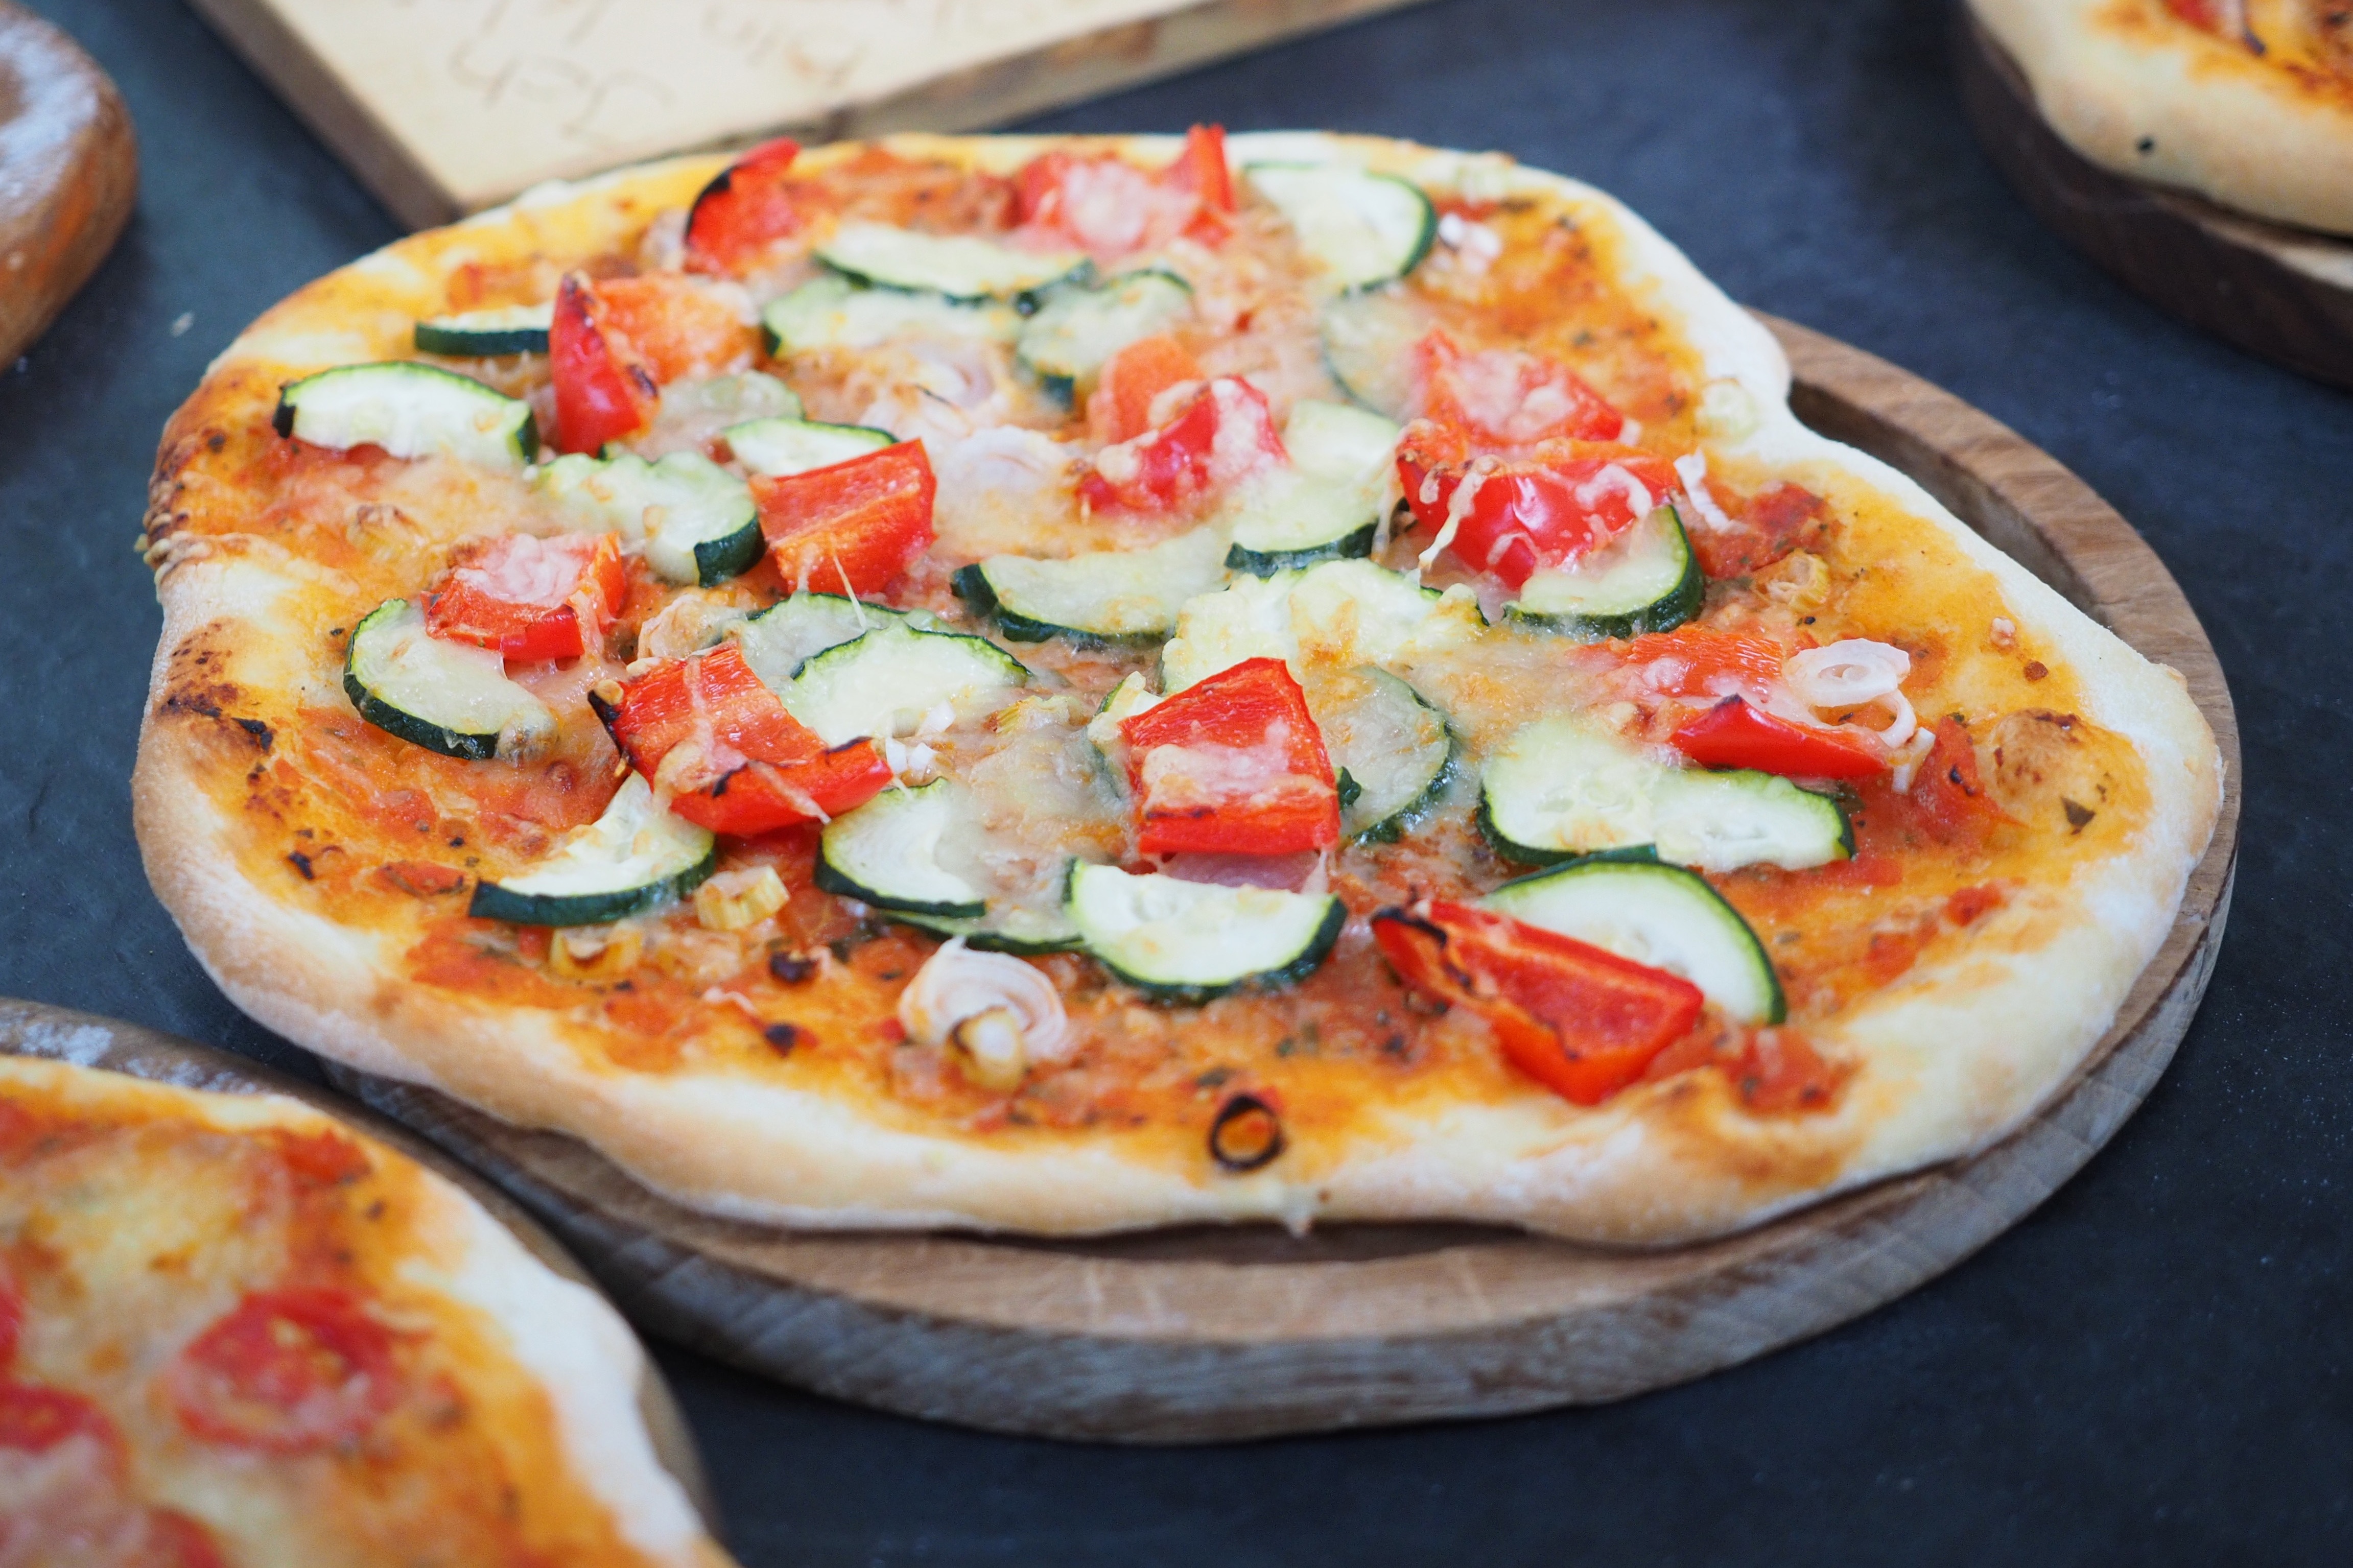
dish, food, cuisine, pizza, pizza cheese, flatbread, ingredient, tarte flamb e, italian food, baked goods, pizza stone, california style pizza, produce, recipe, staple food, finger food, Manakish, vegetarian food, dairy, american food, goat cheese, dessert, fast food, supper, Take out food, Uttapam